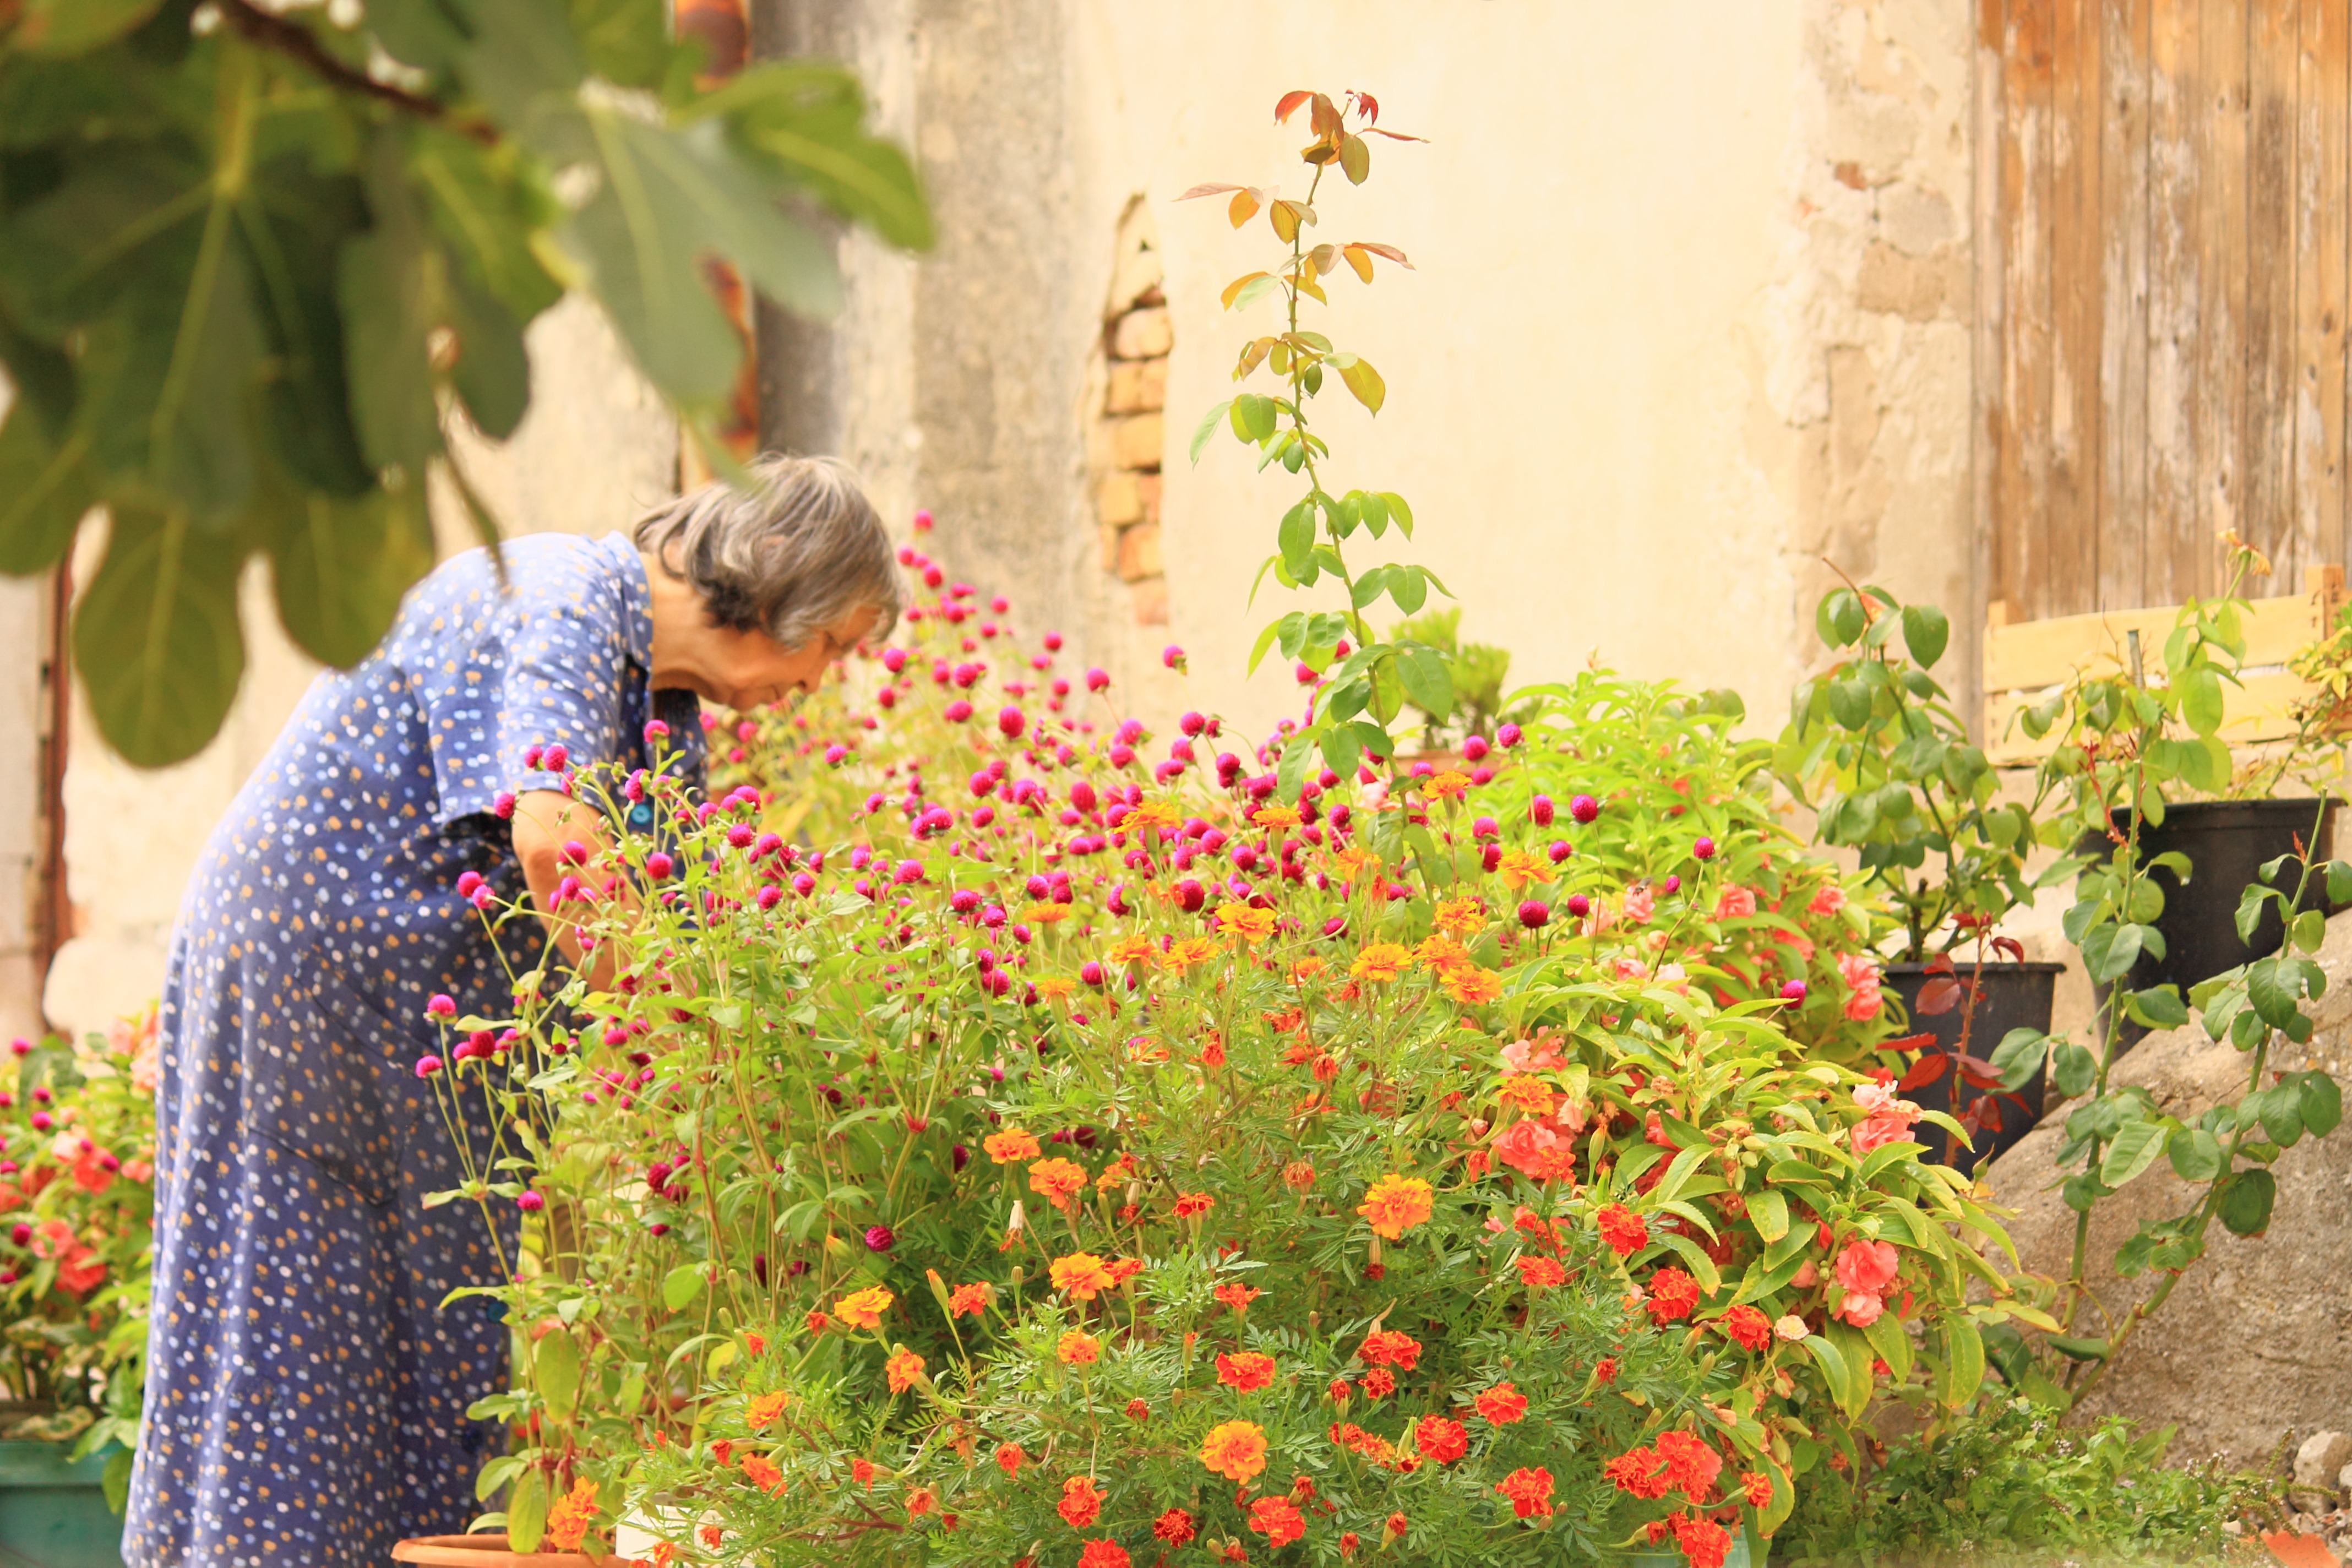
plant, lawn, flower, summer, autumn, backyard, botany, garden, flora, flowers, old lady, shrub, yard, floristry, gardener, bl tenmeer, krk, flower fullness, sea of flowers, garden plants, the wayside